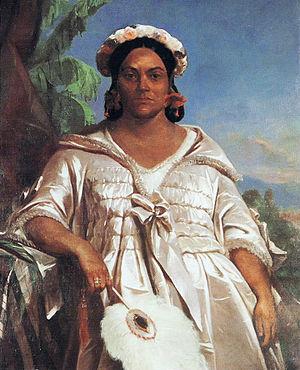
Pōmare IV, Pomaré la Grande ou encore La reine aux beaux yeux, née ‘Aimata, le 28 février 1813 à Tahiti et morte le 17 septembre 1877 à Papeete, est reine de Tahiti, de Moorea et dépendances de 1827 à 1877, d'abord sous l'influence des missionnaires britanniques, puis sous le protectorat français. Seule reine régnante de Tahiti, elle appartenait à la dynastie tahitienne des Pomare et régna pendant 50 ans, le plus long règne de toute l'histoire de l'île.
La Guerre franco-tahitienne est un conflit qui opposa la monarchie de Juillet au royaume de Tahiti et ses alliés dans l'archipel de la Société, aujourd'hui situé en Polynésie française.